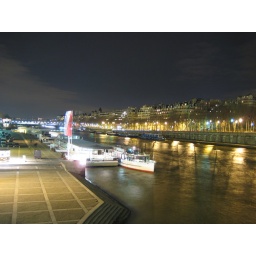
river near eiffel tower